Samursky National Park

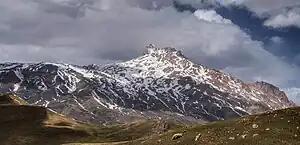
Mount Shalbuzdag, in the mountainous sector of the park

The park is at the eastern extremity of the Caucasus mixed forests ecoregion. Because of differences of altitude zones, the mountainous sector rises above the forest zone.